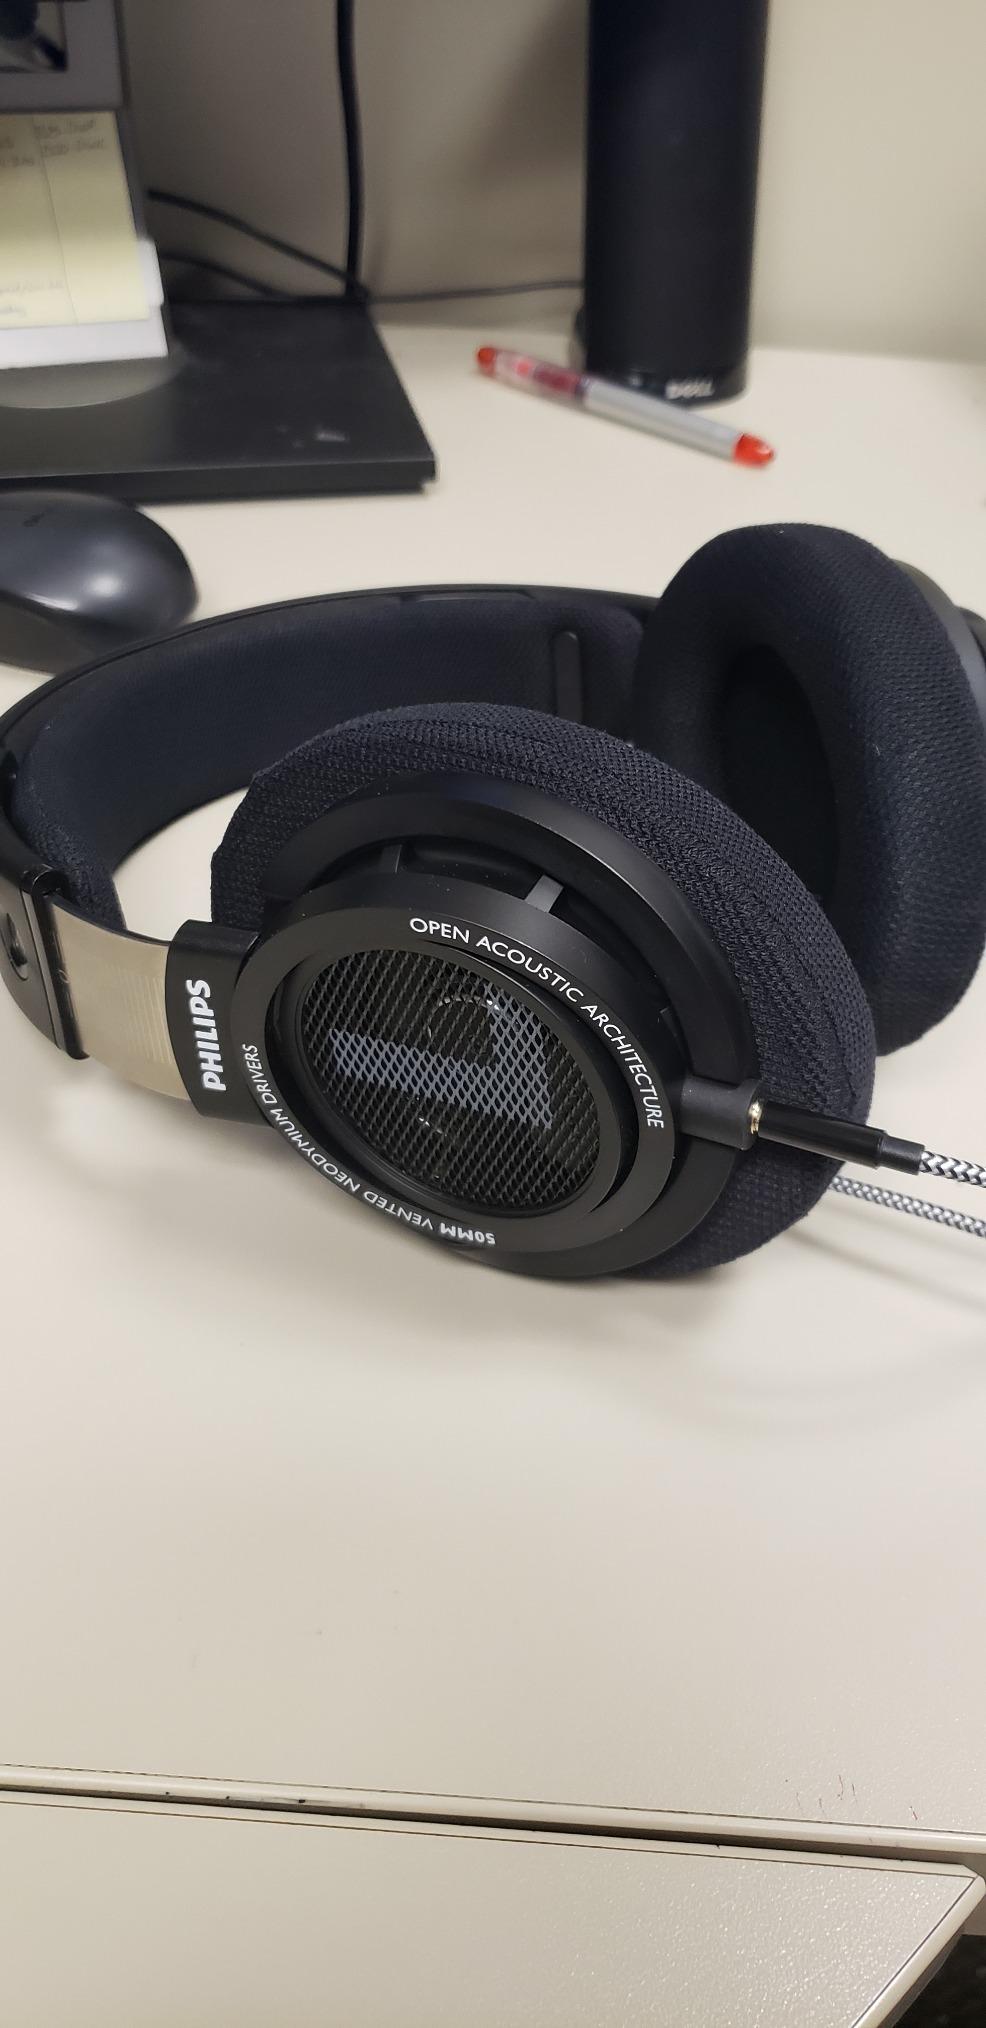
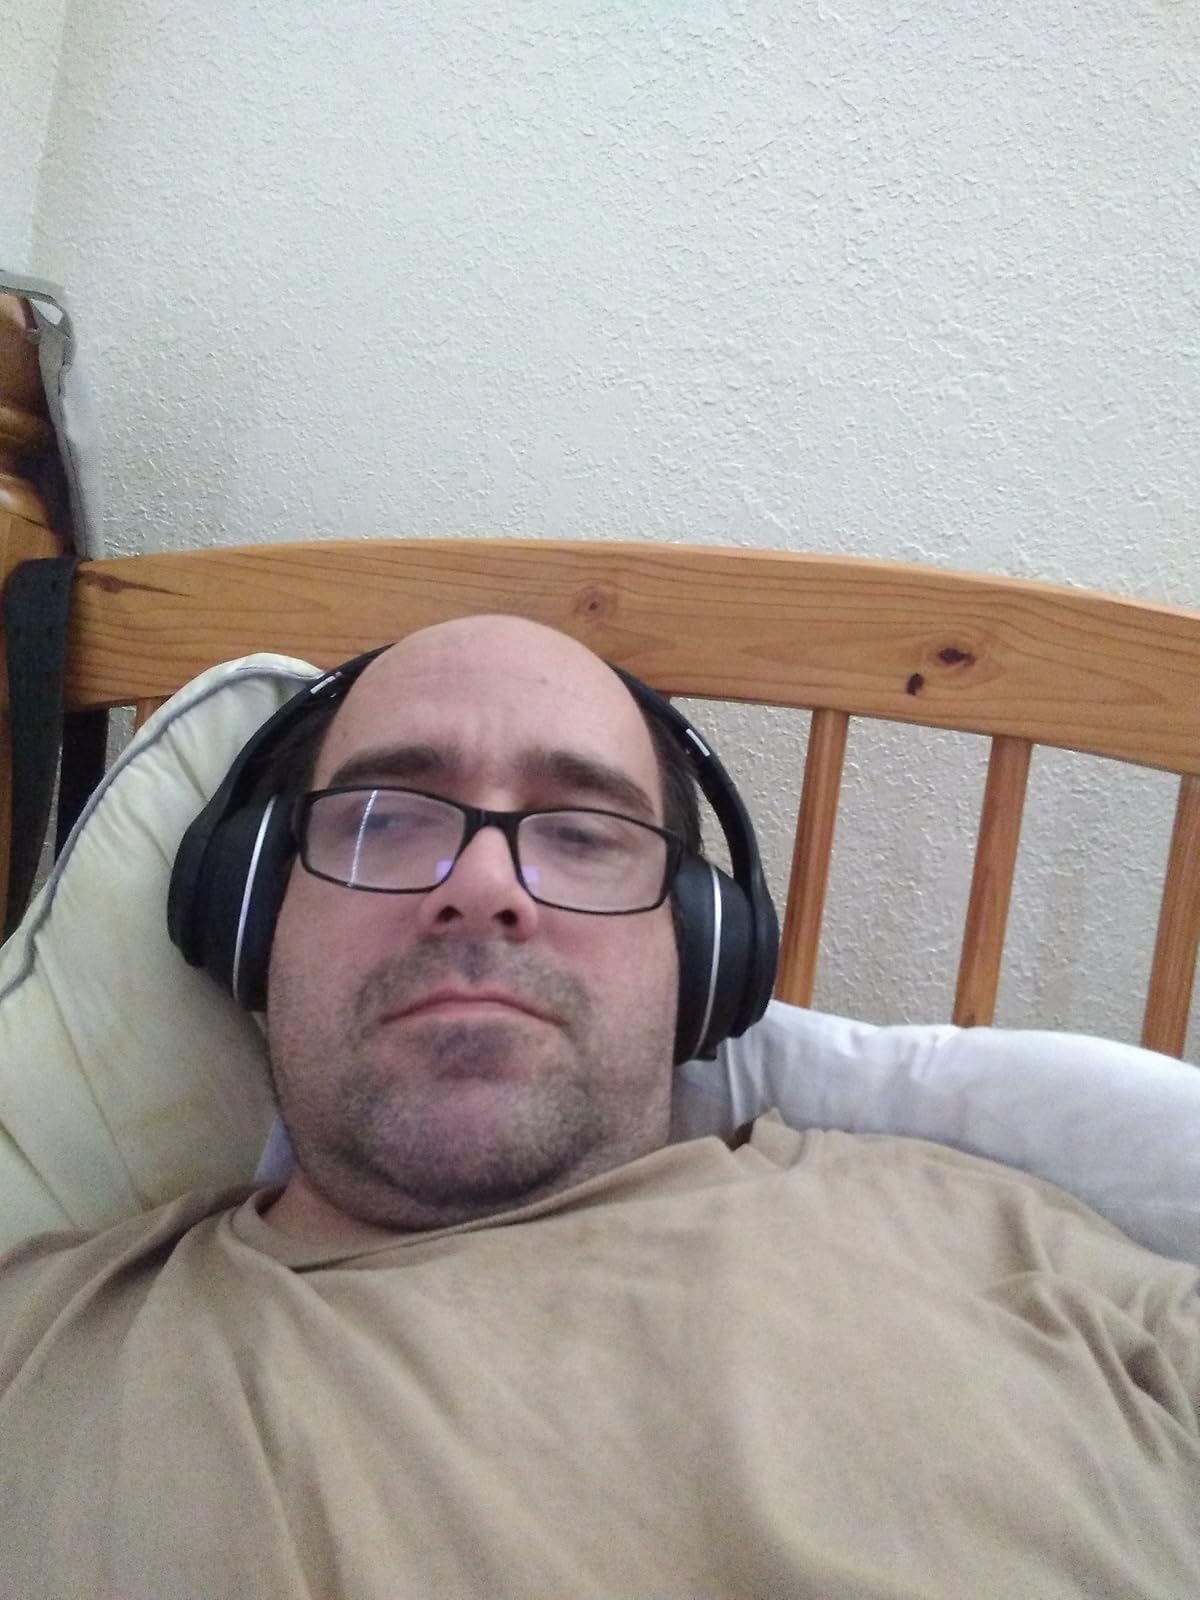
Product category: headphones
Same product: no